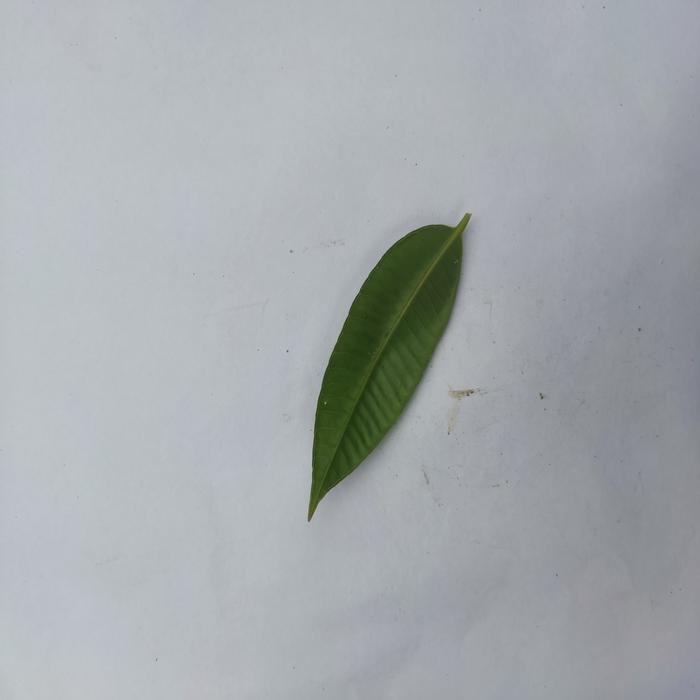
Crop: Hog Plum
Leaf condition: Heathy_Leaf